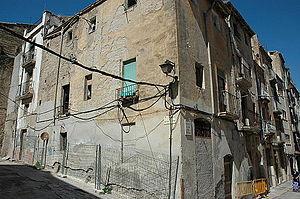
Maison natale du compositeur Felip Pedrell, rue del Replà, num. 16, à Tortosa, telle qu'elle était en août 2010, quelques mois avant d'être détruite
Felipe Pedrell, né le 19 février 1841 à Tortosa et mort le 19 août 1922 à Barcelone, est un musicien, compositeur et musicologue espagnol d'origine catalane.